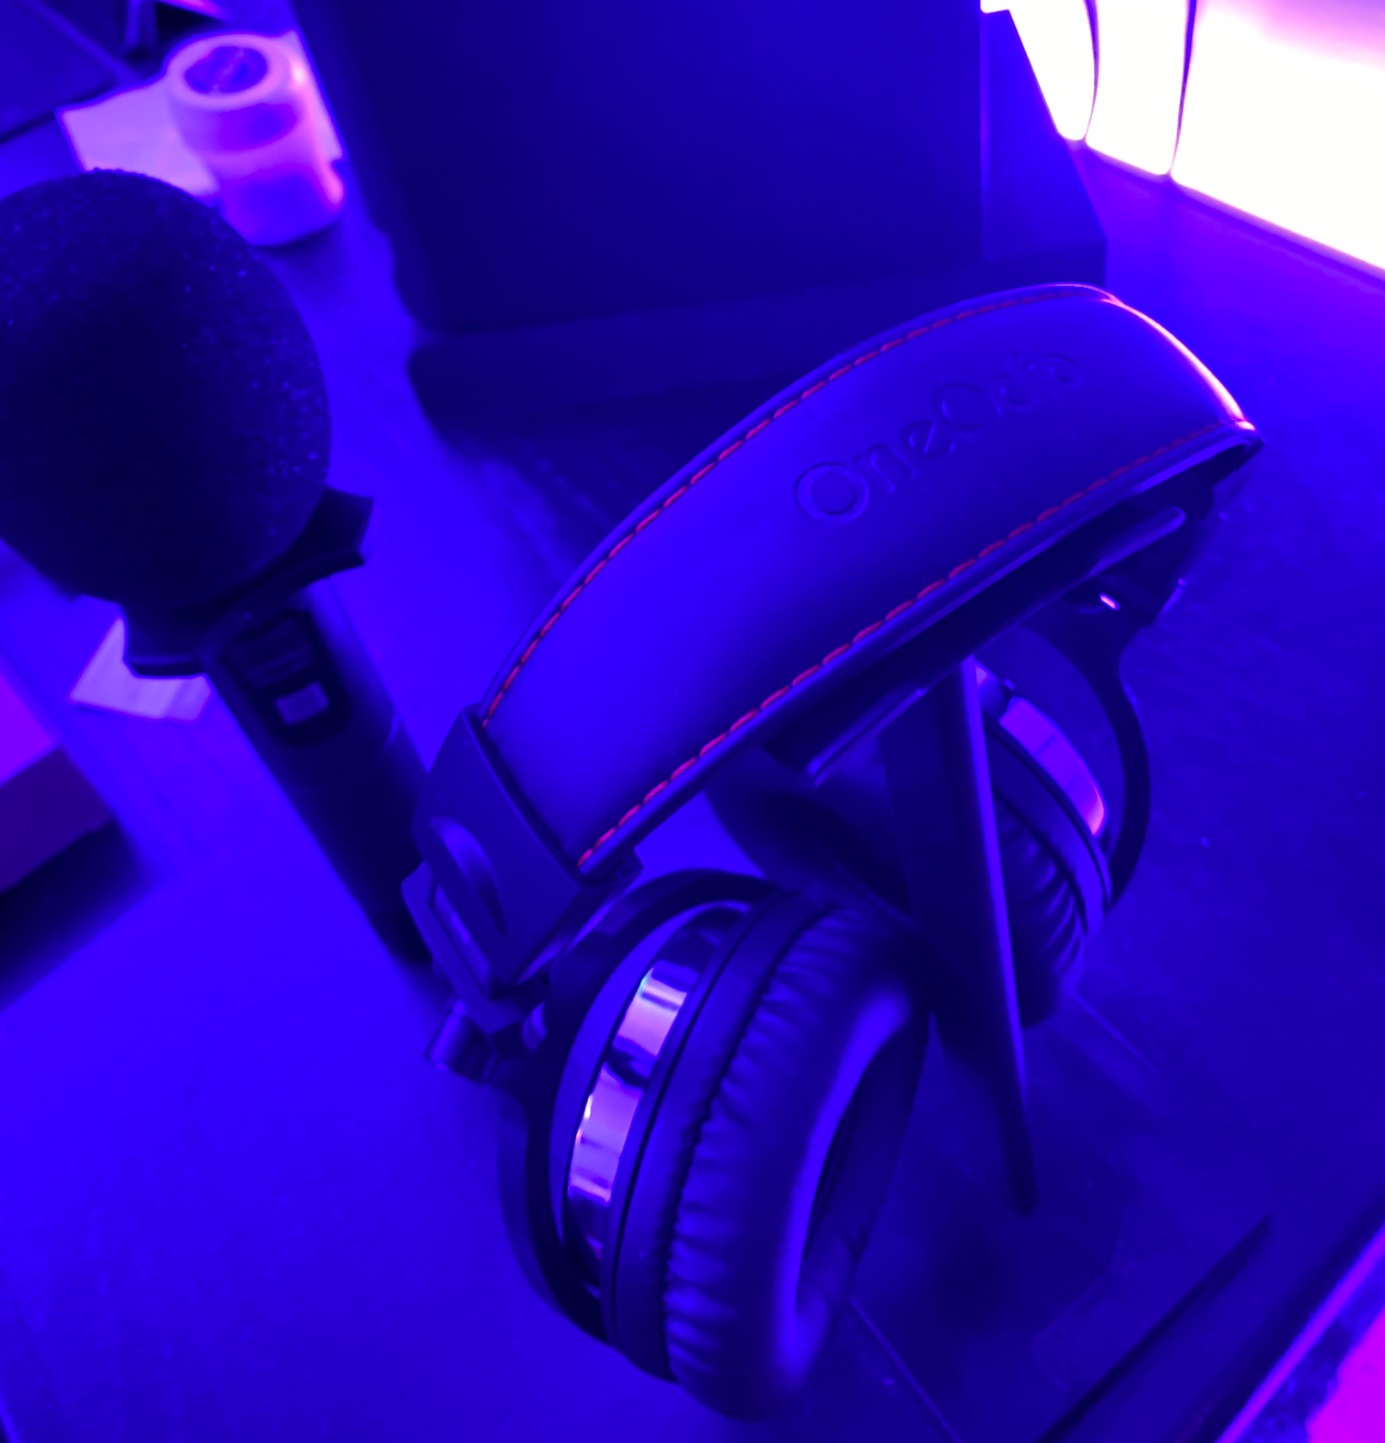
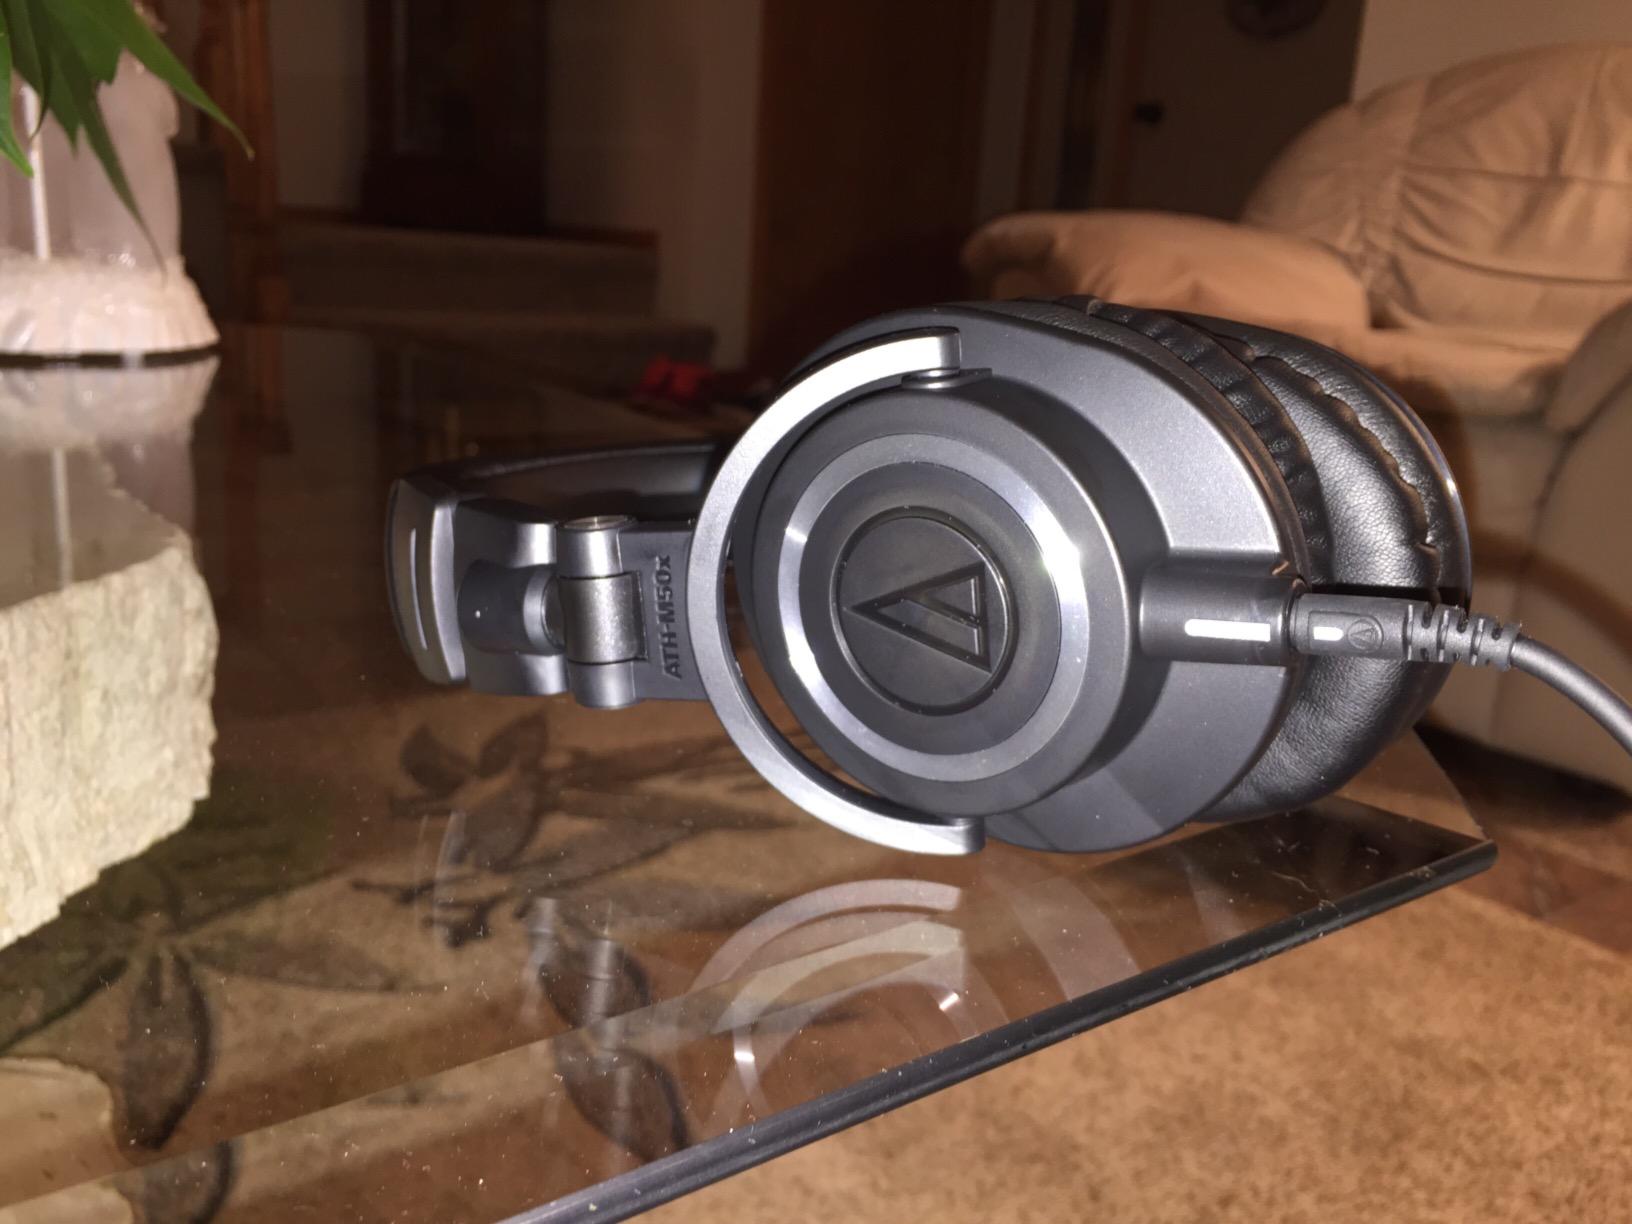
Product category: headphones
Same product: no